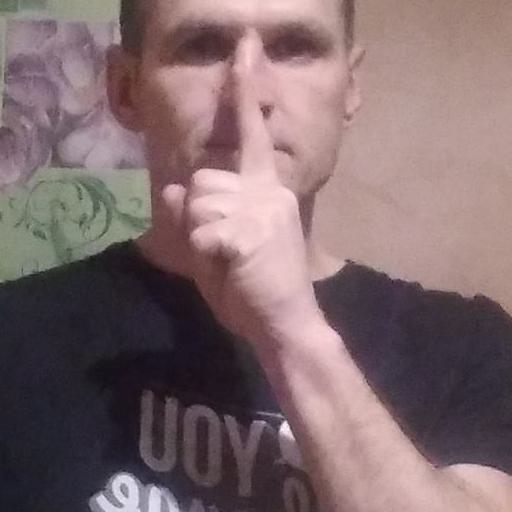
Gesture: mute